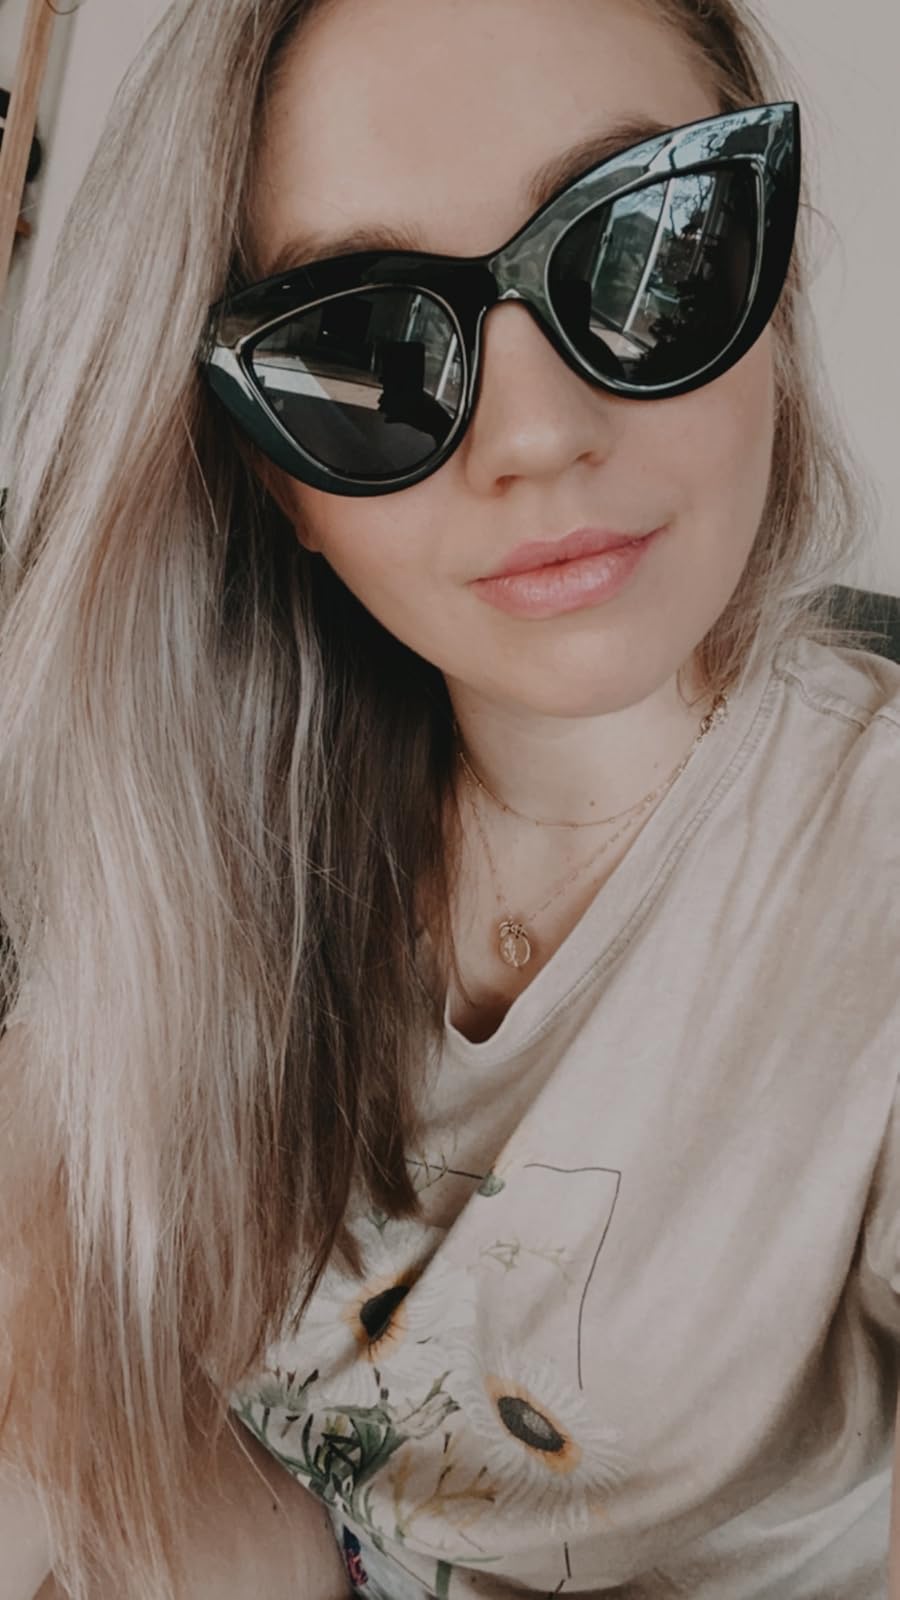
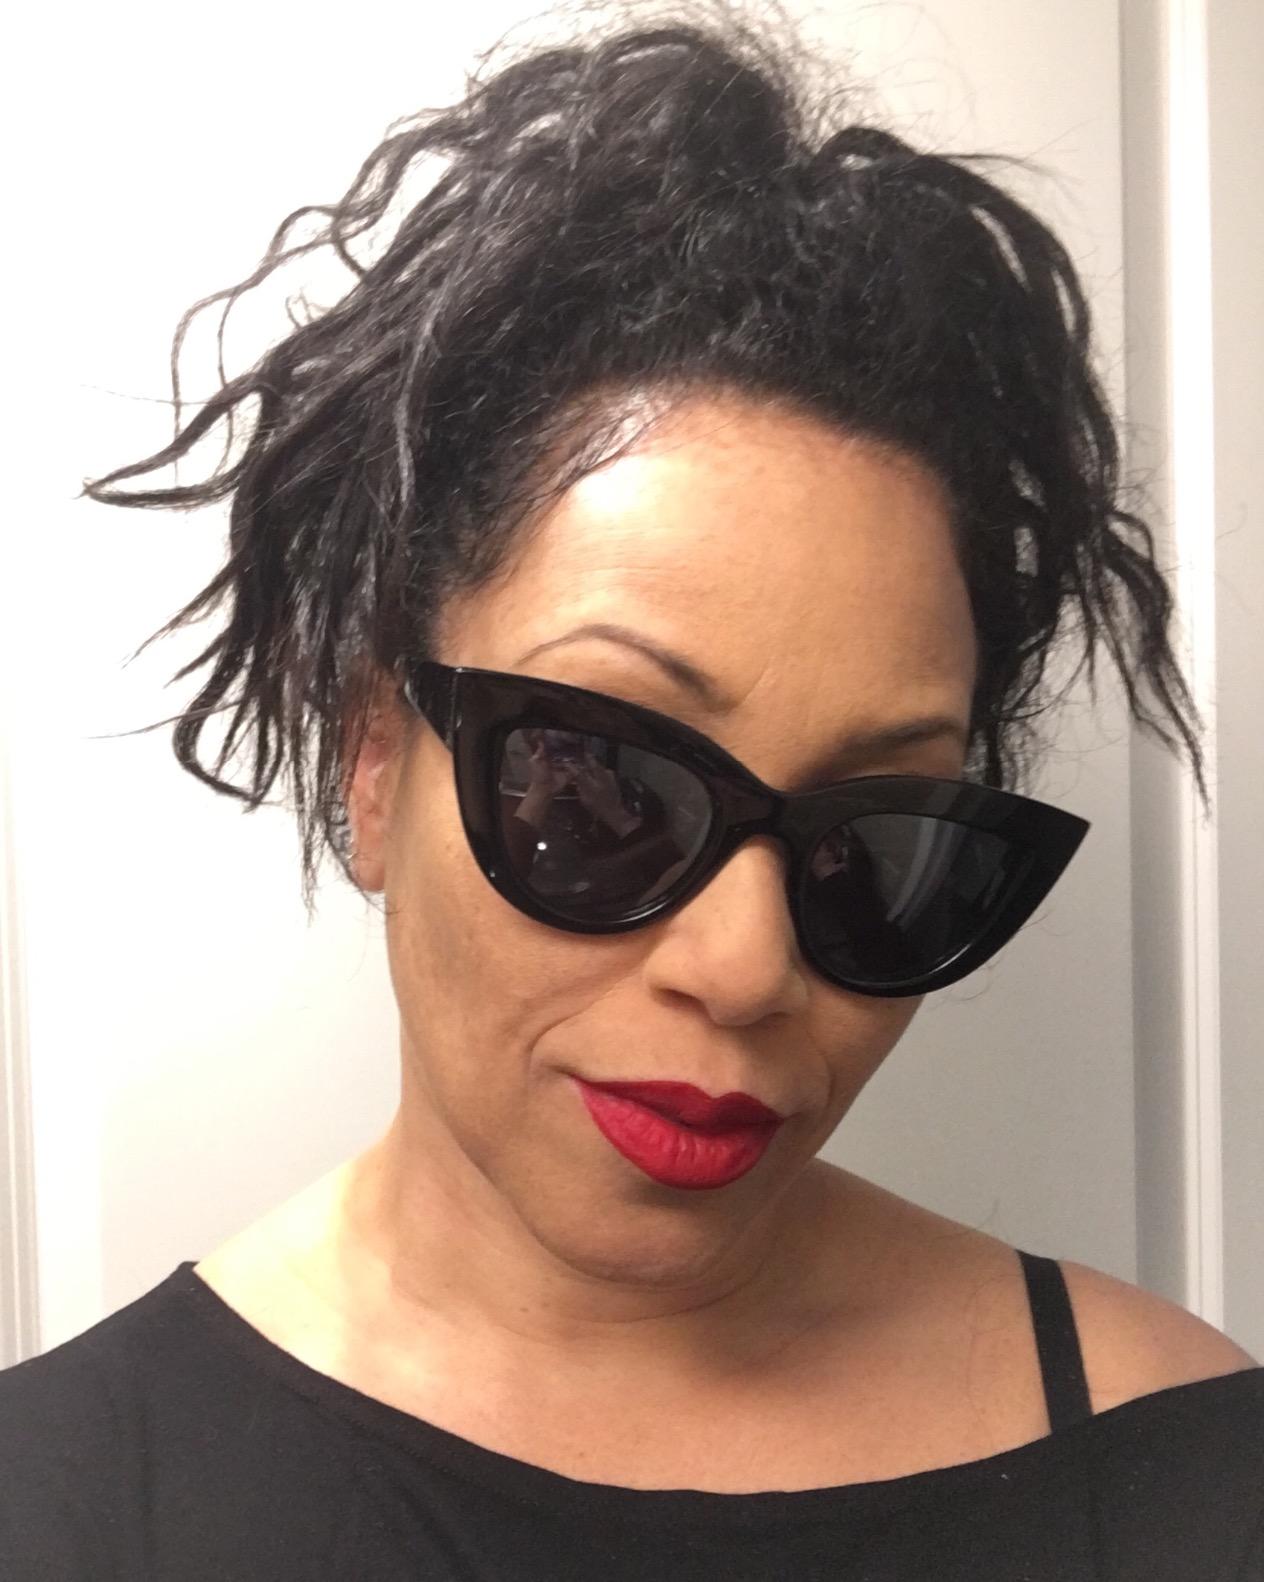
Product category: accessories_sunglasses
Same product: yes